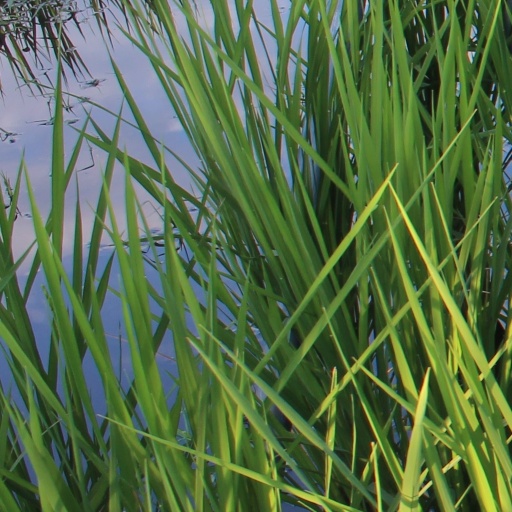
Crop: rice